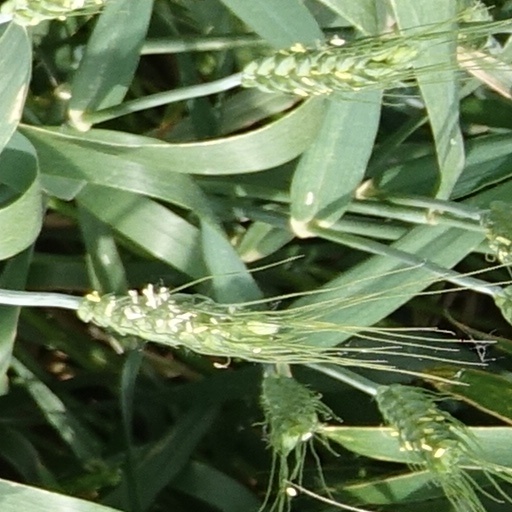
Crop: wheat